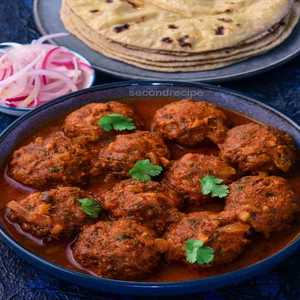
Dish: kofta